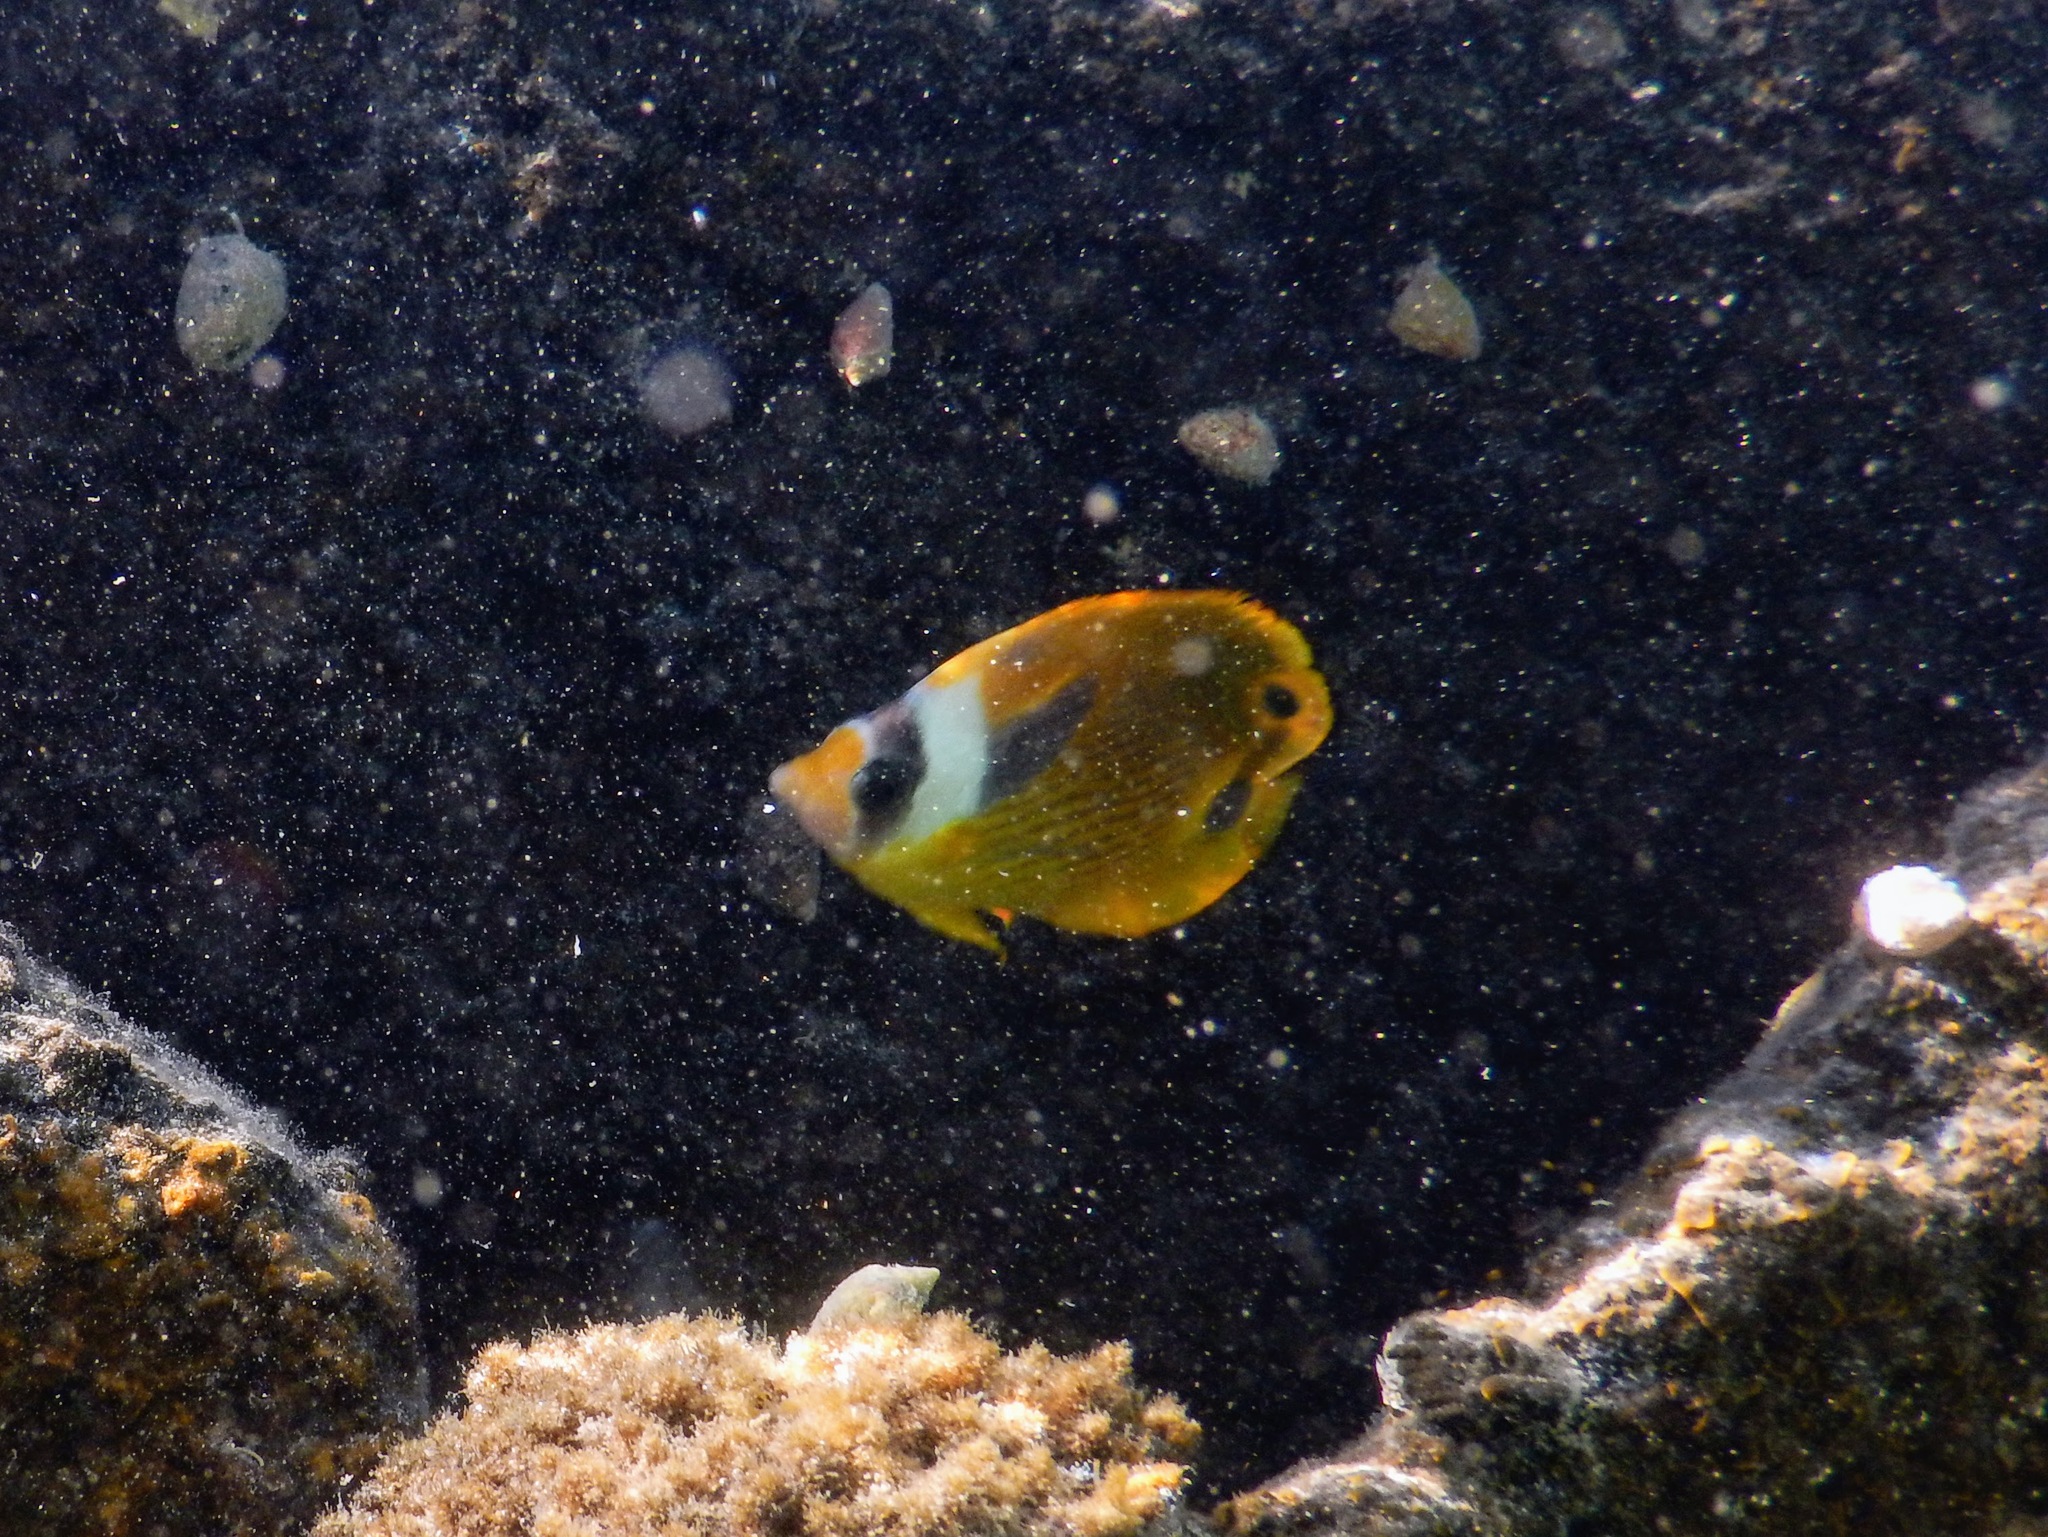
Chaetodon lunula (Raccoon Butterflyfish)